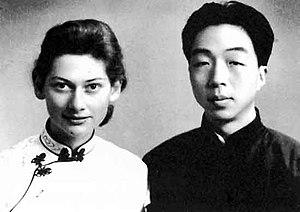
Gladys Taylor et Yang Xianyi,Chongqing,1941
Gladys Yang, née Gladys Tayler le 19 janvier 1919 à Pékin, morte le 18 novembre 1999 dans la même ville, est une traductrice britannique de littérature chinoise.
Yang Xianyi, né le 10 janvier 1915 à Tianjin et mort le 23 novembre 2009 à Pékin est un traducteur chinois.